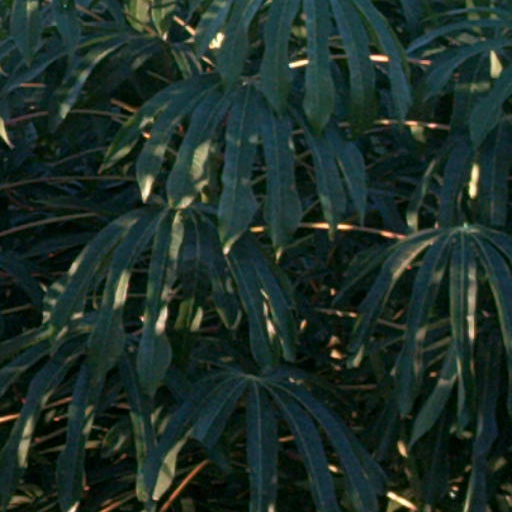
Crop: cassava